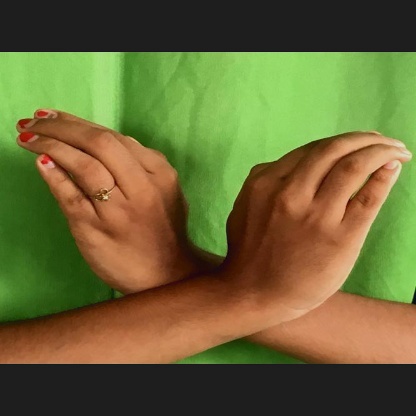
Mudra: Nagabandha